American Machine and Foundry

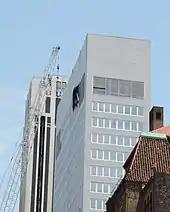
261 Madison Avenue, formerly the AMF Building

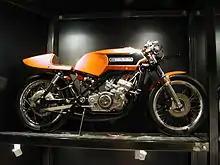
1975 AMF Harley-Davidson 250

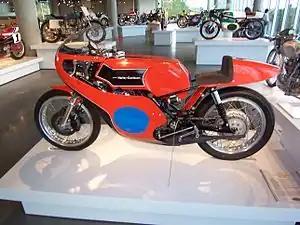
1975 AMF Harley-Davidson 350

In 1949, American Machine and Foundry developed a pretzel bender, an automatic baked pretzel-twisting machine that rolled and tied them at the rate of 50 a minute, more than twice as fast as skilled hand twisters. It then conveyed them through the baking and salting process. To expand its line of recreational equipment, AMF bought W. J. Voit Rubber Corp. (tread rubber, scuba gear), Ben Hogan Co. (golfing equipment), and Wen-Mac Corp. (engine-powered toy airplanes).